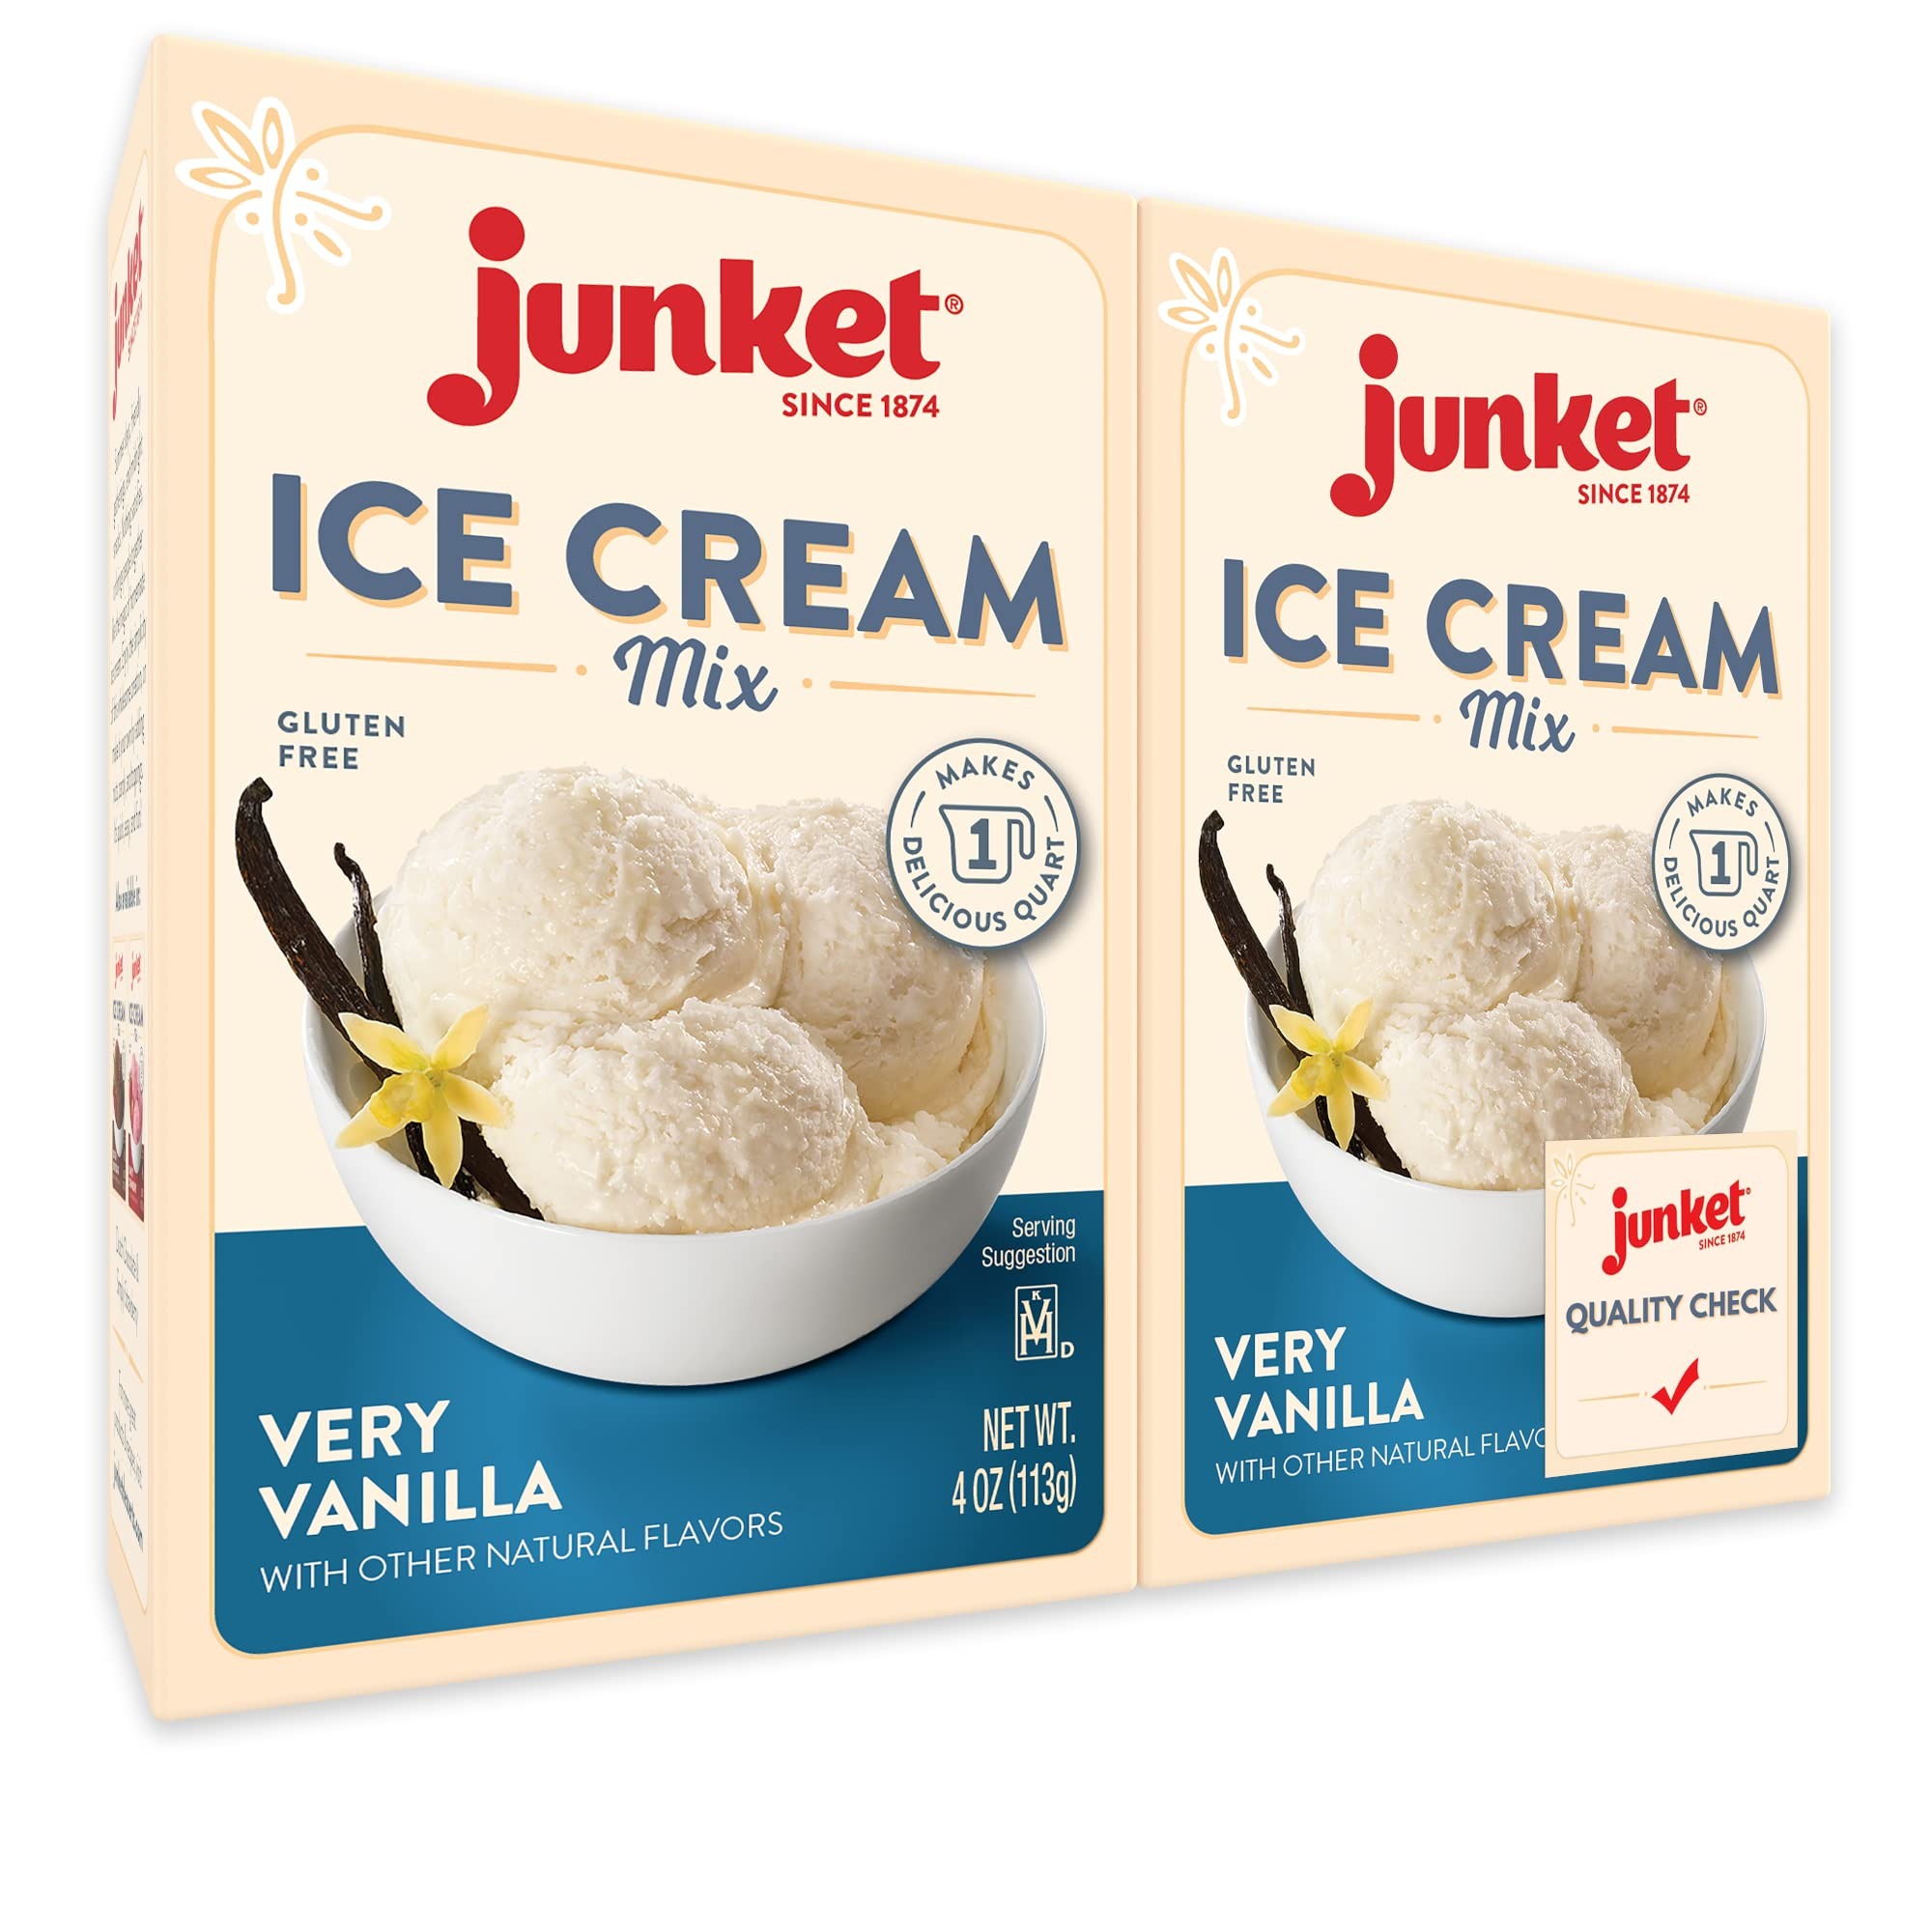
Item Name: Junket Ice Cream Mix Very Vanilla, 4 Ounce (Pack of 2)
Bullet Point 1: Quick and Easy: Just add milk and cream, hand stir or use in any ice cream machine, and chill to desired hardness for creamy homemade ice cream or enjoy right away for vanilla soft serve ice cream
Bullet Point 2: Gourmet Flavors: Our ice cream mixes for homemade ice cream come in three delicious flavors: Very Vanilla Ice Cream Mix, Dutch Chocolate Ice Cream Mix, and Simply Strawberry Ice Cream Mix.
Bullet Point 3: Natural Ingredients: Our old fashioned ice cream base mix uses natural wholesome ingredients for the best ice cream mix powder for making smooth creamy homemade ice cream, the whole family will enjoy.
Bullet Point 4: Machine or Hand Stir: Junket Ice Cream Mix works perfectly in ice cream machines, hand cranked ice cream makers, or use our ice cream mix without a machine by hand stirring.
Bullet Point 5: Make it Your Own: Add nuts, granola, fruit, cereal, or other mix-ins to create your favorite frozen ice cream treats and desserts: rolled ice cream, cakes, cookies, milkshakes, smoothies, and more.
Value: 8.0
Unit: Ounce

Price: 14.98